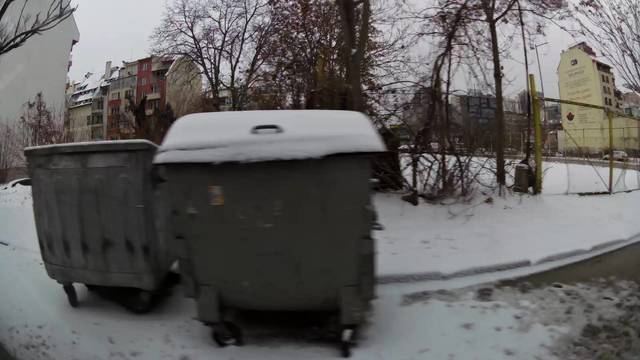
Region: Bulgaria
Coordinates: 42.701, 23.306